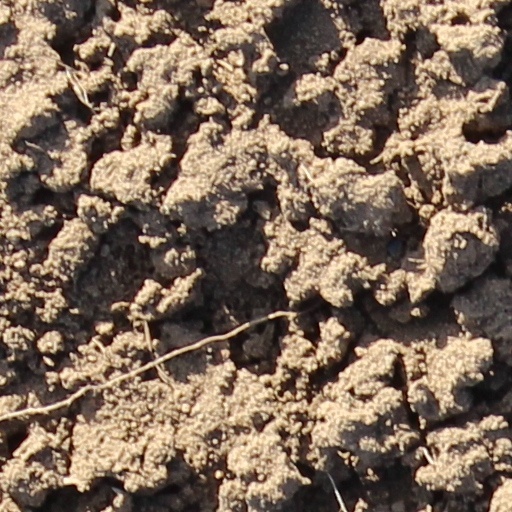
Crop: wheat